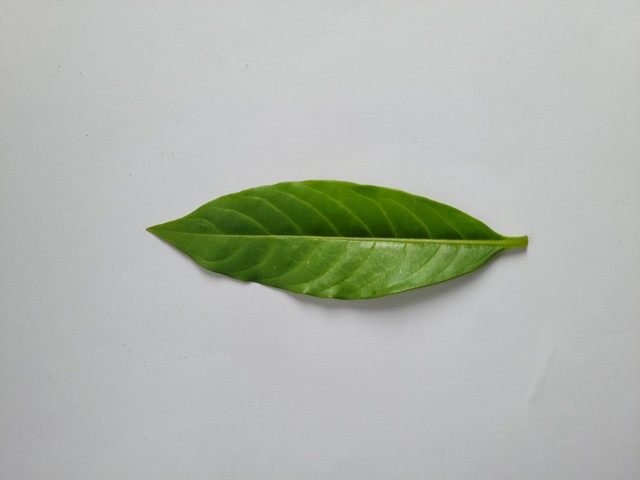
Plant: sarpagandha